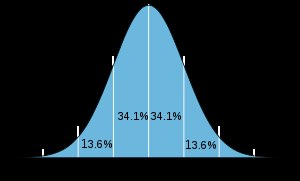
Intelligenskvotient / Opbygning og pålidelighed
IQ-distribution med et gennemsnit på 100 og en standardafvigelse på 15.
En intelligenskvotient er en score, som stammer fra anvendelse af standardiserede tests beregnet til at vurdere den menneskelige intelligens. Forkortelsen IQ blev opfundet af psykologen William Stern fra den tyske term Intelligenz-Quotient, hans betegnelse for en scoringsmetode til intelligenstest. Definitionen af IQ angiver, at det hyppigst forekommende intelligensniveau i en population er normalfordelt omkring en gennemsnitlig værdi, typisk 100, og de øvrige værdier er fordelt med en standardafvigelse på 15, 16 eller 24, alt efter hvilken skala man bruger. Standardafvigelse 15 er den mest brugte, og efter den skala har to procent af befolkningen en IQ på 130 eller derover.